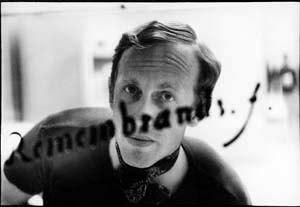
Carl Fredrik Reuterswärd, ou appelé simplement Carl Reuterswärd, est un artiste et écrivain suédois, né à Stockholm le 4 juin 1934 et mort à Landskrona le 3 mai 2016.